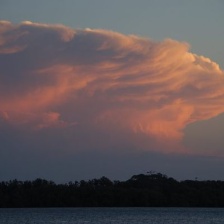
Cloud type: Cumulonimbus